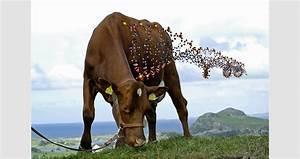
cow